Juvancourt

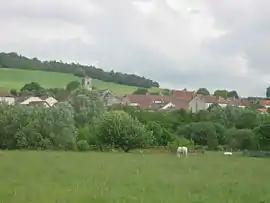
A general view of Juvancourt

Juvancourt is a commune in the Aube department in north-central France.